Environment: real
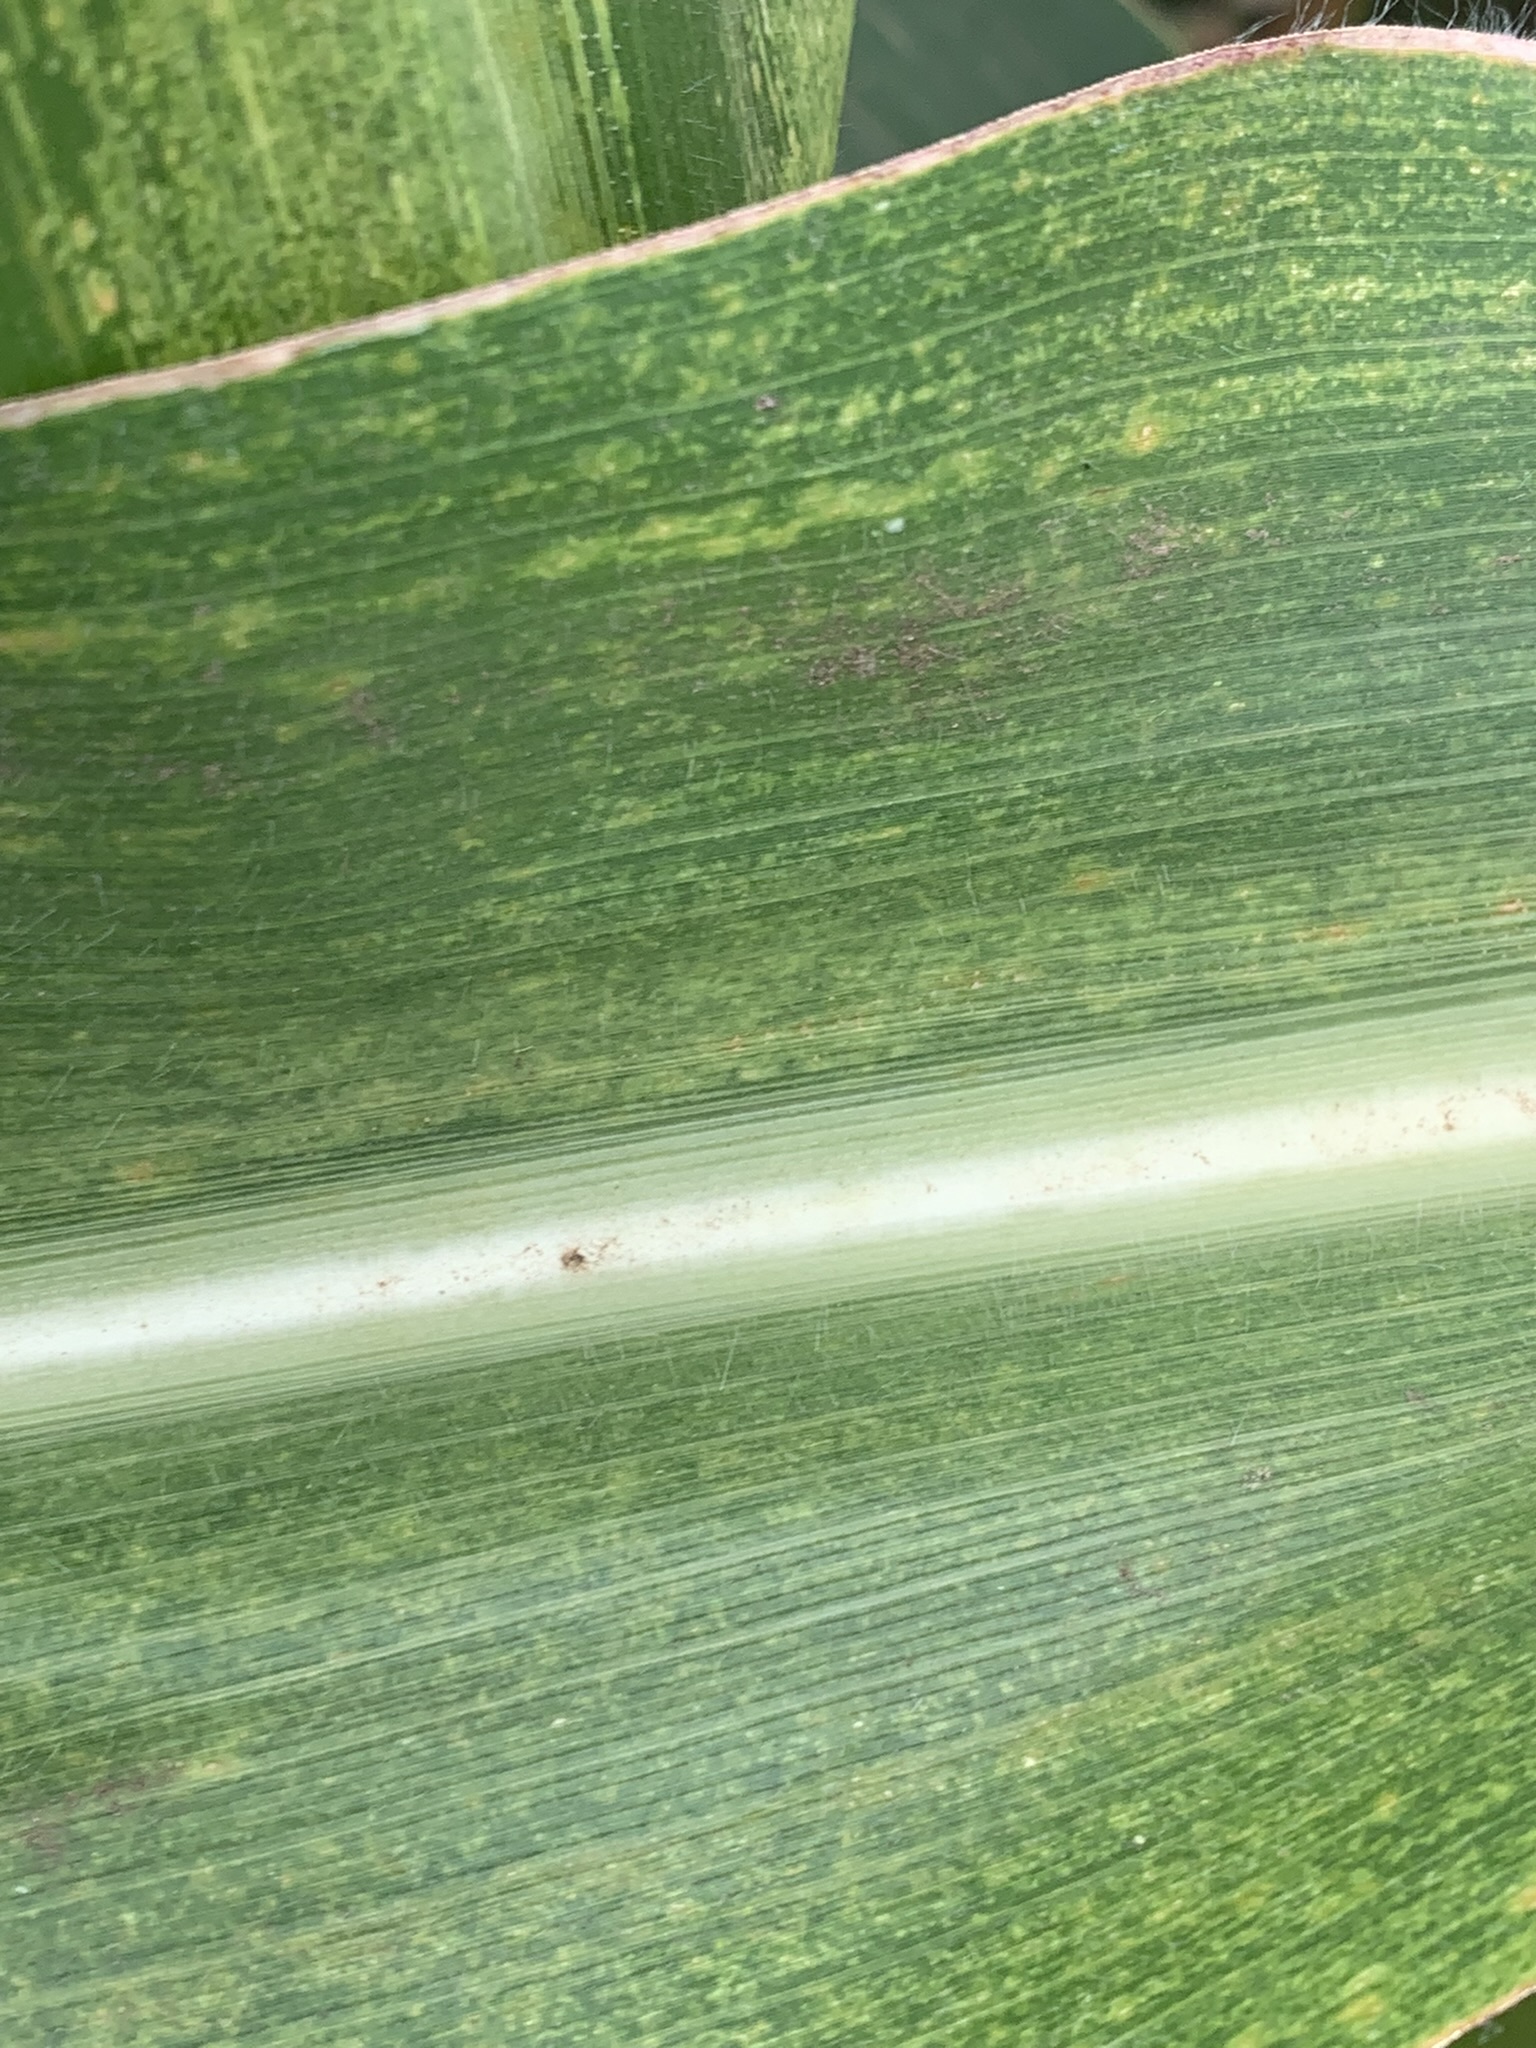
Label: lethal_necrosis